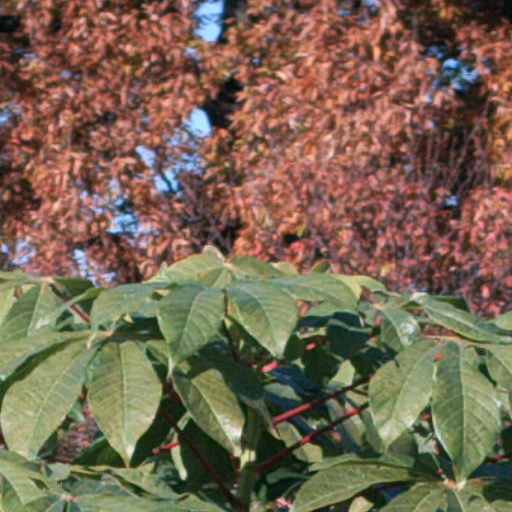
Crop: cassava